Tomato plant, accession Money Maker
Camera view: horizontal (90 deg, fisheye); turntable rotation: 0 degrees
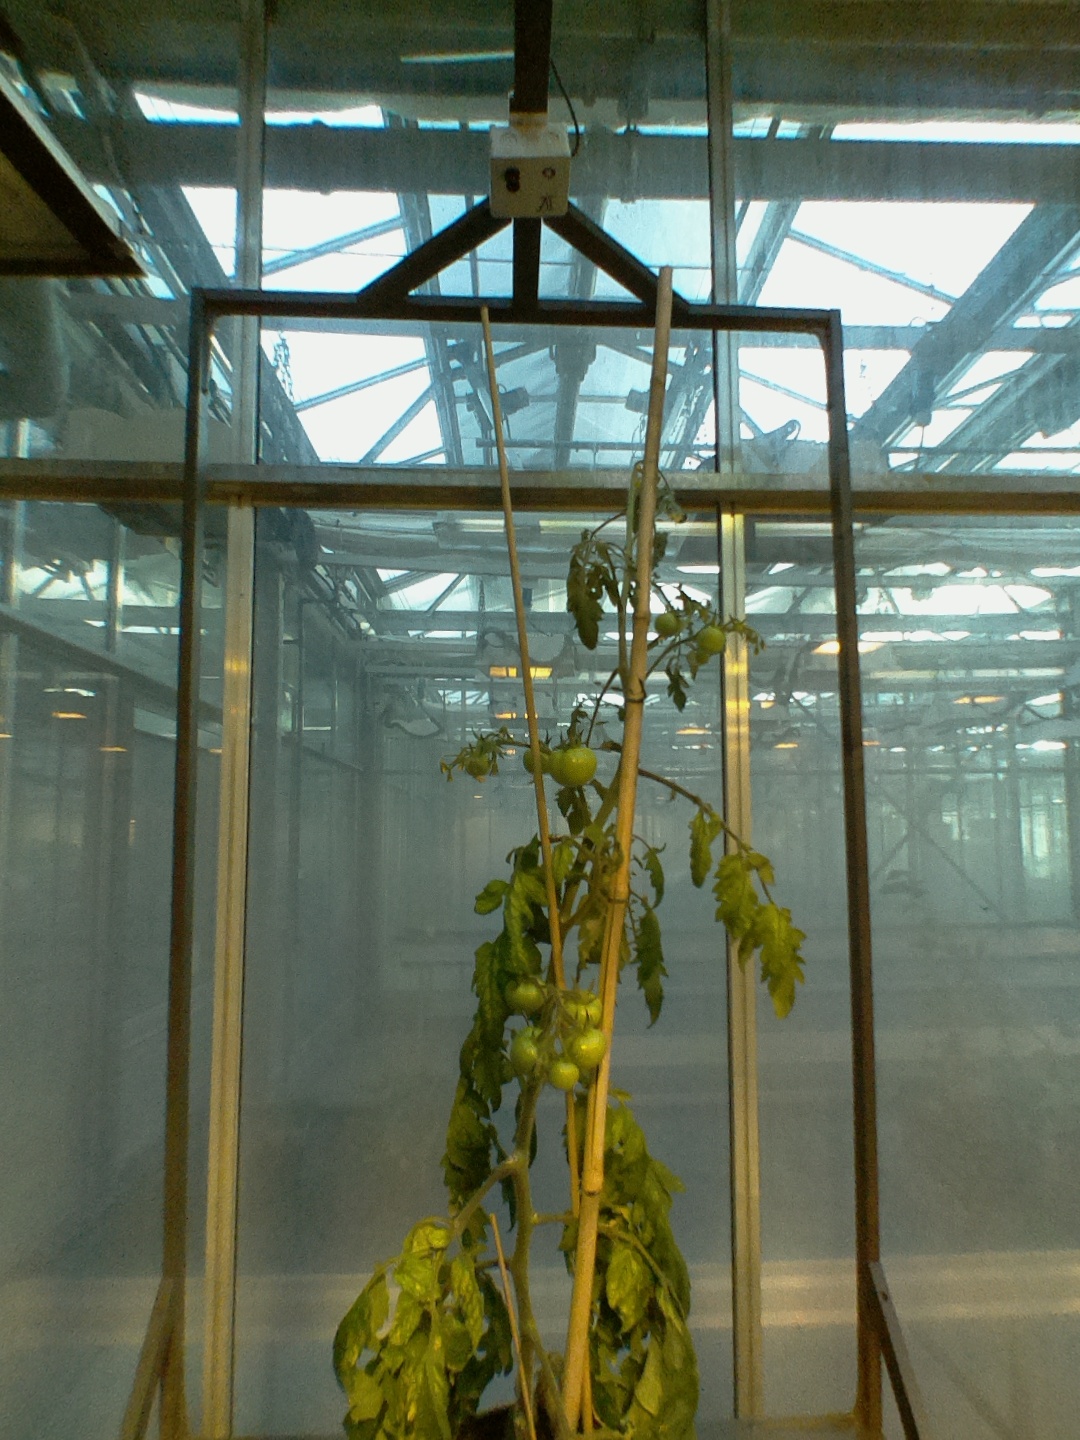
BBCH growth stage 74: 40%-50% of final fruit size